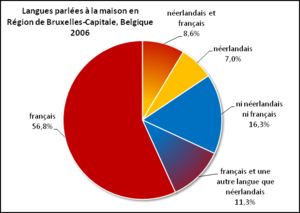
Langues parlées à la maison en Région de Bruxelles-Capitale, Belgique